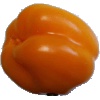
Label: Pepper Yellow 1